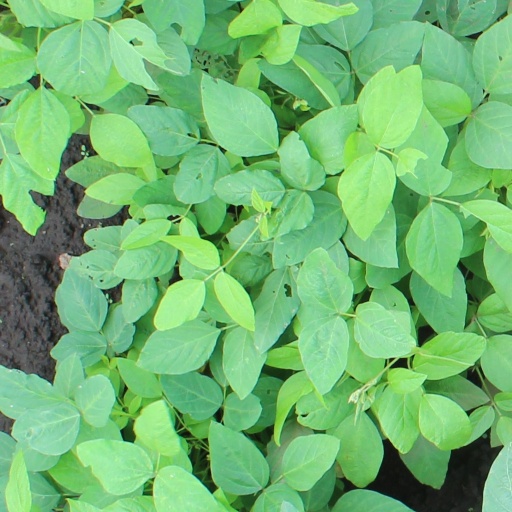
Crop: soybean